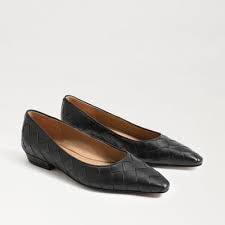
Label: Ballet Flat